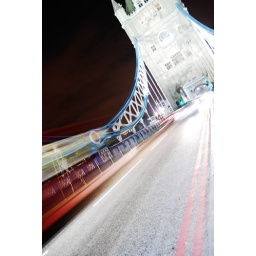
tower bridge by night